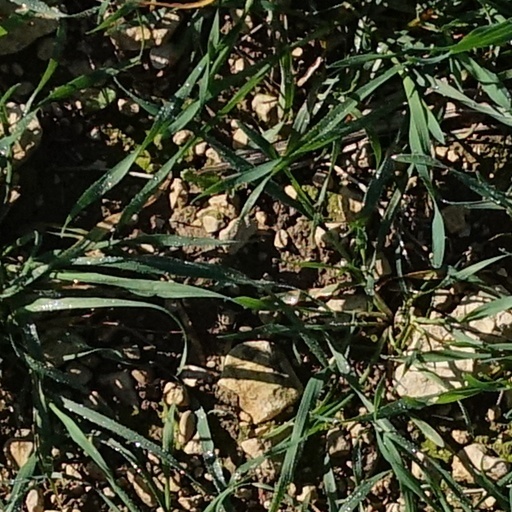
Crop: wheat